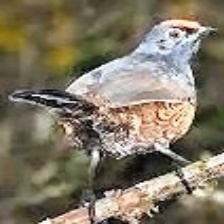
Species: BLACK THROATED HUET
Scientific name: PTEROPTOCHOS TARNII